Ashur-uballit I

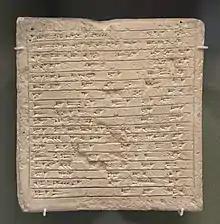
Tablet from the reign of Ashur-uballit I

Ashur-uballit I "(Aššur-uballiṭ I)", who reigned between 1363 and 1328 BC, was the first king of the Middle Assyrian Empire. After his father Eriba-Adad I had broken Mitanni influence over Assyria, Ashur-uballit I's defeat of the Mitanni king Shuttarna III marks Assyria's ascendancy over the Hurri-Mitanni Empire, and the beginning of its emergence as a powerful empire. Later on, due to disorder in Babylonia following the death of the Kassite king Burnaburiash II, Ashur-uballit established Kurigalzu II on the Babylonian throne, in the first of what would become a series of Assyrian interventions in Babylonian affairs.